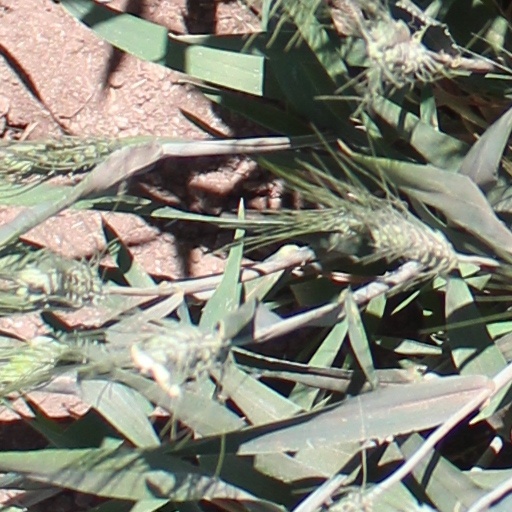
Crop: wheat